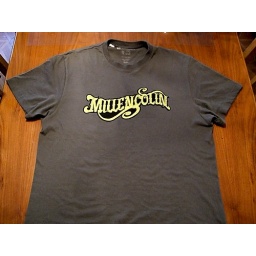
Millencolin logo with golden green over black background. Logotipo de Millencolin en verde dorado sobre fondo negro.